Umberto II of Italy

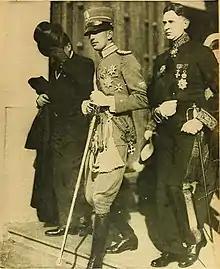
Prince Umberto during his visit to Chile, in 1924

As Prince of Piedmont, Umberto visited South America, between July and September 1924. With his preceptor, Bonaldi, he went to Brazil, Uruguay, Argentina and Chile. This trip was part of the political plan of Fascism to link the Italian people living outside of Italy with their mother country and the interests of the regime. In Brazil, visits were scheduled to the national capital Rio de Janeiro and the State of São Paulo, where the largest Italian colony in the country lived. However, a major rebellion broke out on 5 July 1924, when Umberto had already departed from Europe, imposing a change in the Royal tour. The prince had to stop in Salvador, the capital of Bahia, to supply the ships, going directly to the other countries of South America. On his return, Umberto could only be received in Salvador again. Governor Góis Calmon, the Italian colony and other entities warmly welcomed the heir to the Italian Throne.